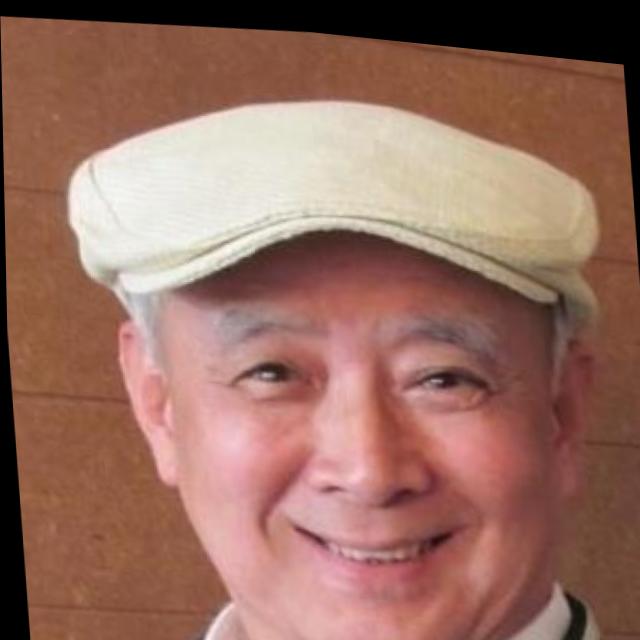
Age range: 65+